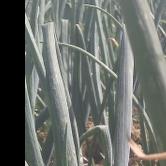
Crop: Onion
Condition: fusarium-d